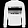
Label: Pullover